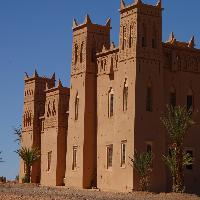
Weather: sun or clear